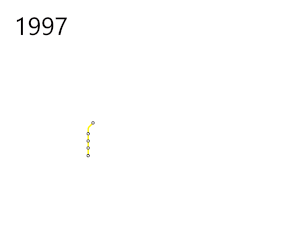
Le métro de Canton est le réseau de transport en commun ferroviaire de type métro à desservir l'agglomération de Canton, capitale de la province du Guangdong en République populaire de Chine.